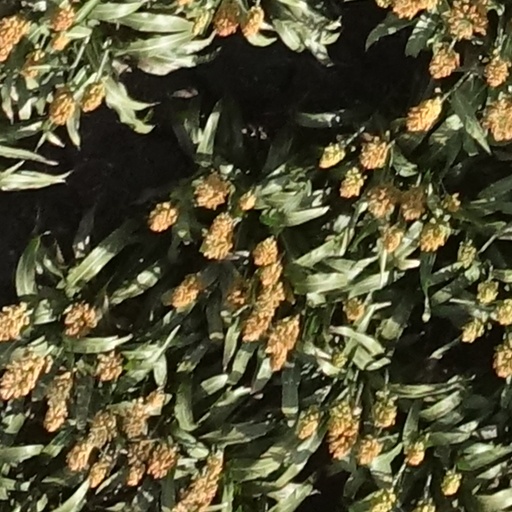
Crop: sorghum